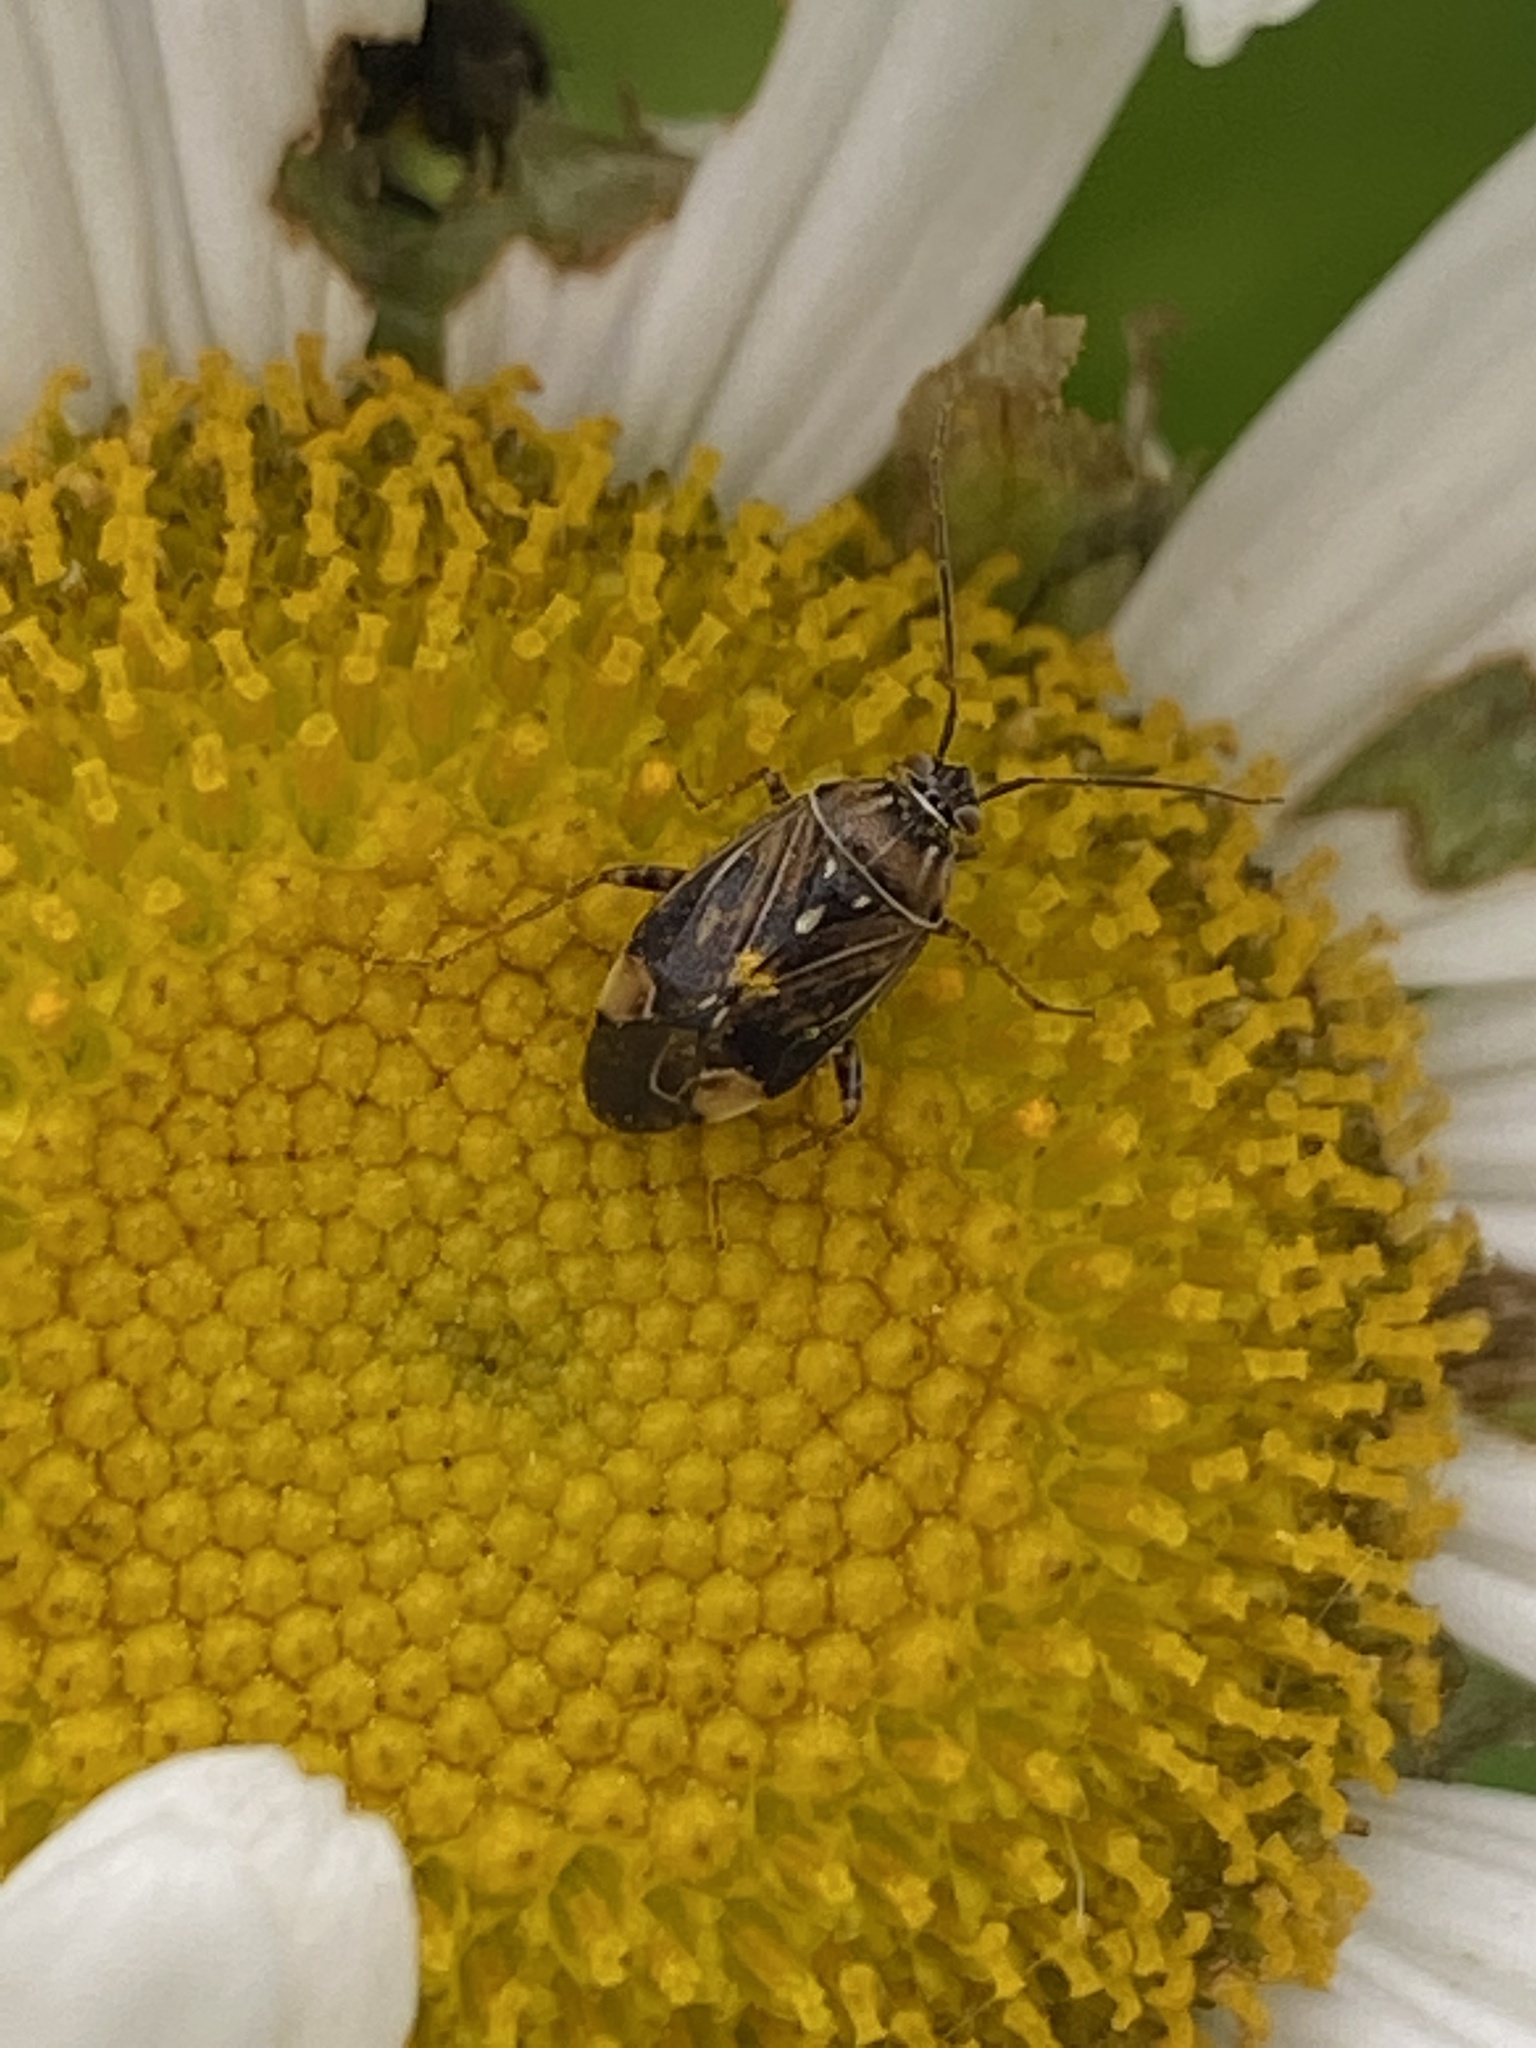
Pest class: lygus_bug